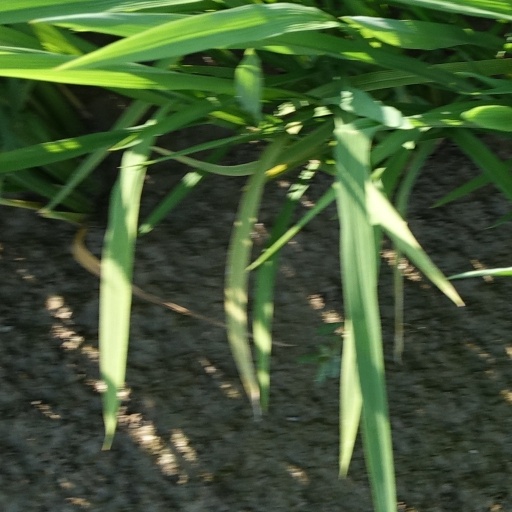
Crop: rice